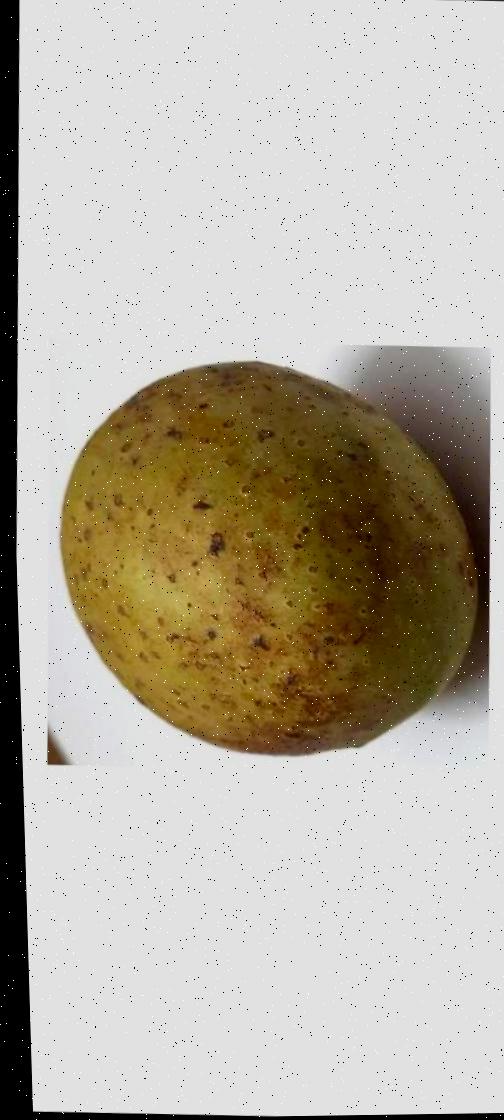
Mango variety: Gourmoti